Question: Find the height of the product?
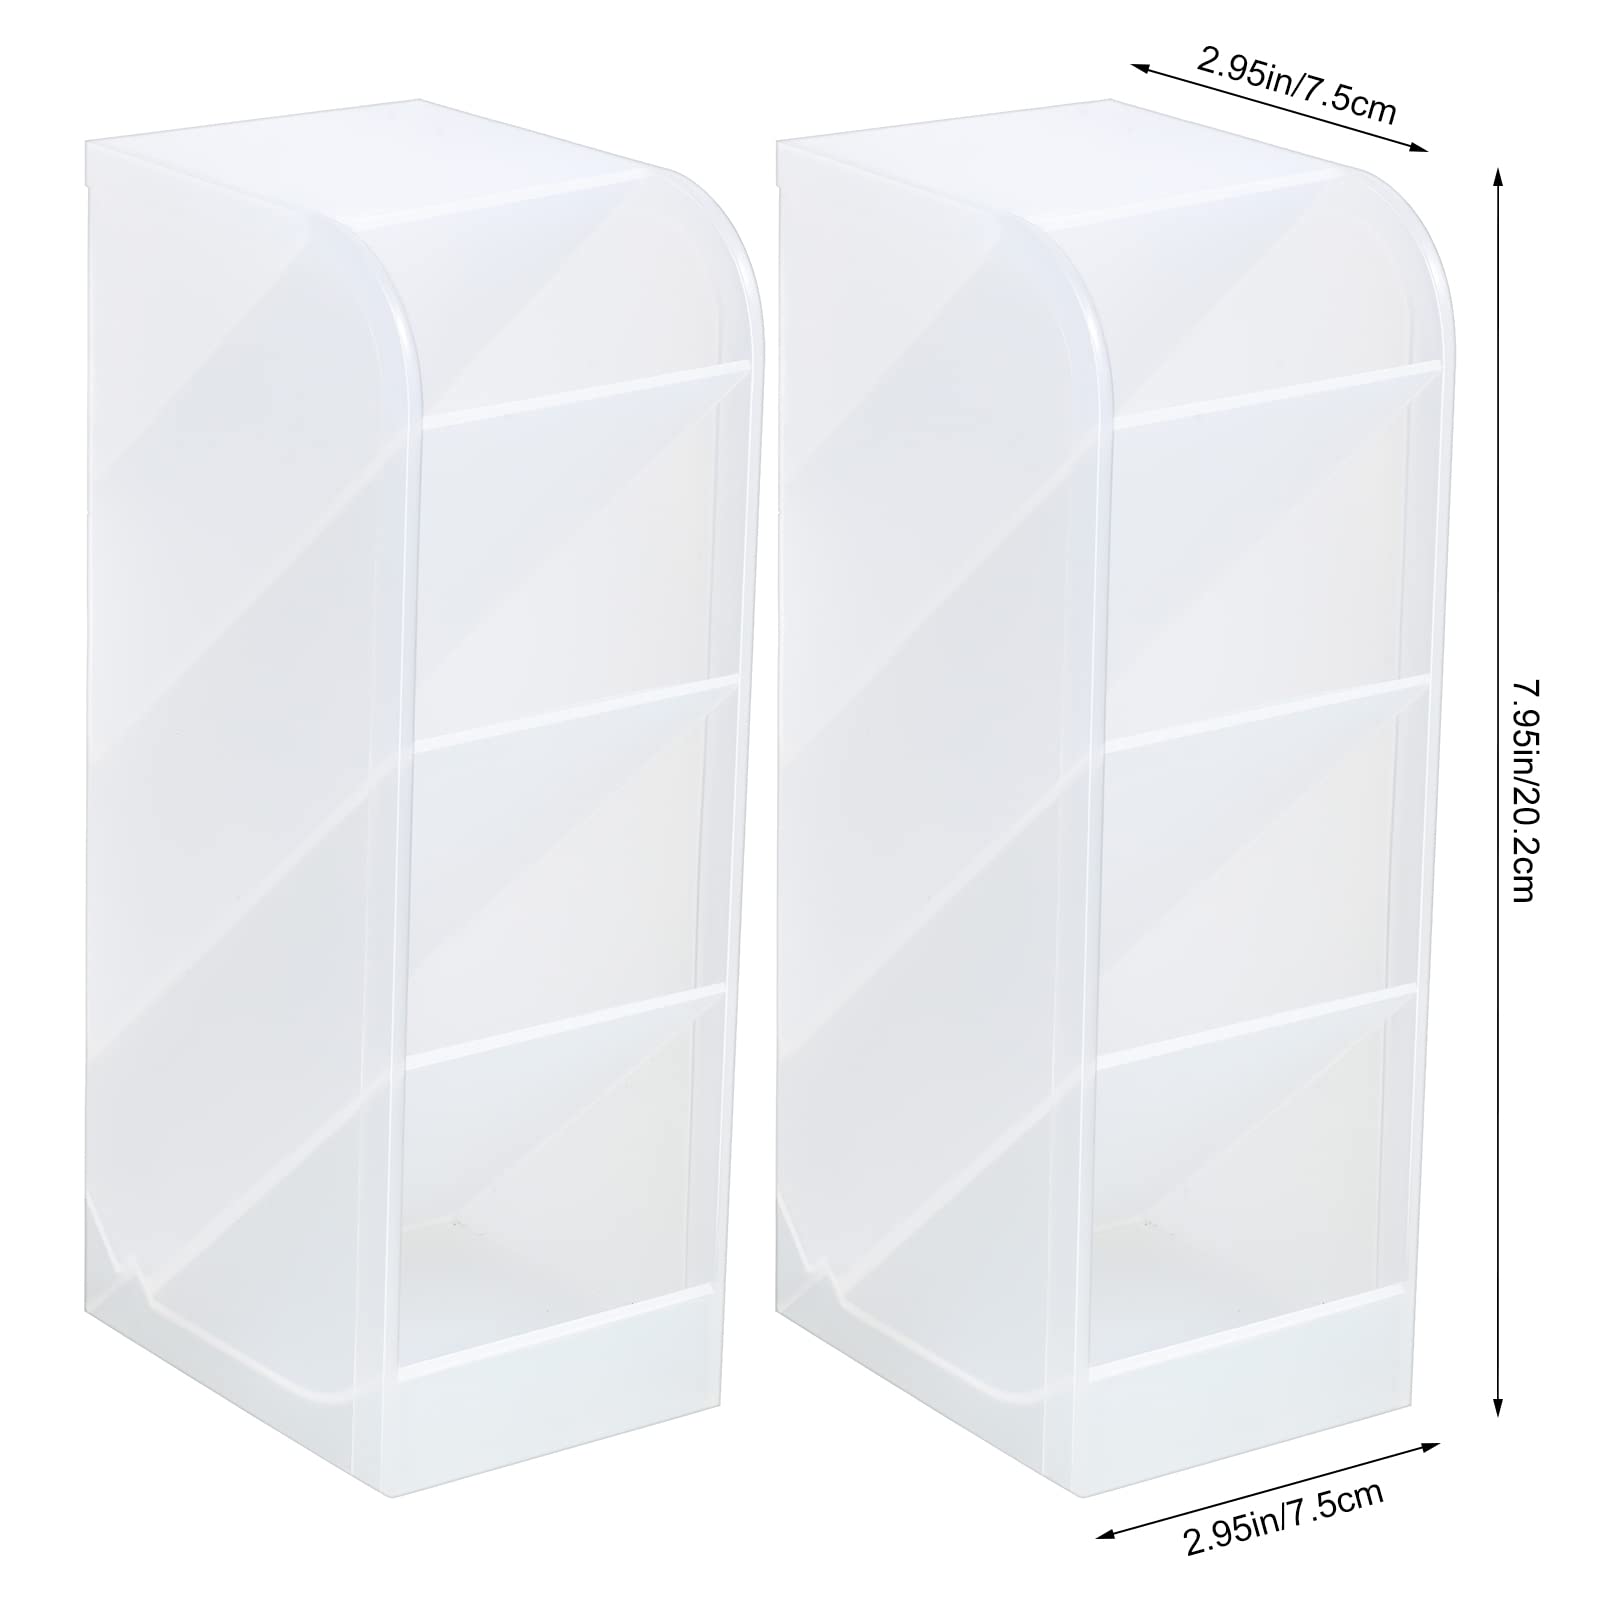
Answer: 20.2 centimetre